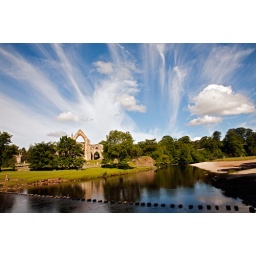
Cirrus clouds above the river Wharfe and Bolton Abbey